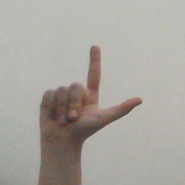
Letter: laam